1980 San Diego Chargers season

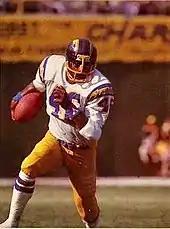
Mid-season acquisition Chuck Muncie rushed for a season-high 115 yards in the regular season finale.

This was the final Monday Night Football game of the season, so the Chargers knew the stakes beforehand – a win would make them AFC West champions and the No. 1 seed in the conference, but a loss would see them miss the playoffs entirely.